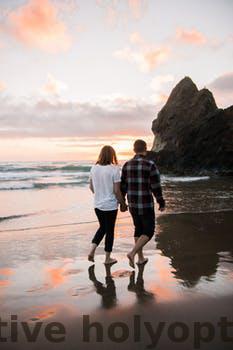
Label: Watermark